Jonny Dodge

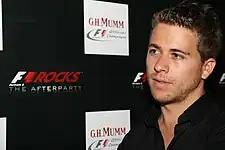
Jonny Dodge F1Rocks.

Jonny Dodge (born 30 June 1982) is a British F1, events, aviation & superyacht entrepreneur and founder of the Dodgeball Rally. He has been called the 'Superyacht Influencer' in Forbes Magazine.